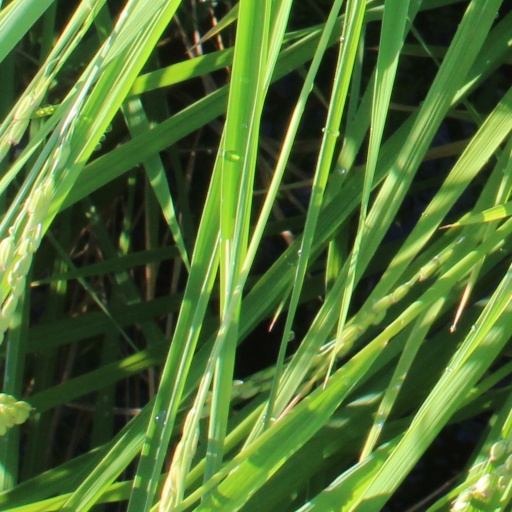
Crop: rice